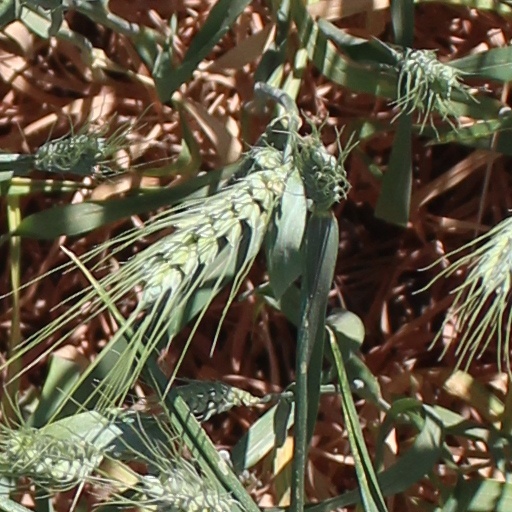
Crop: wheat